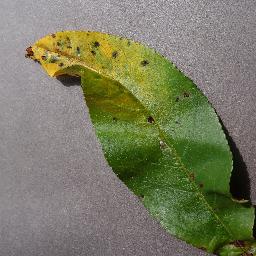
Label: Peach___Bacterial_spot